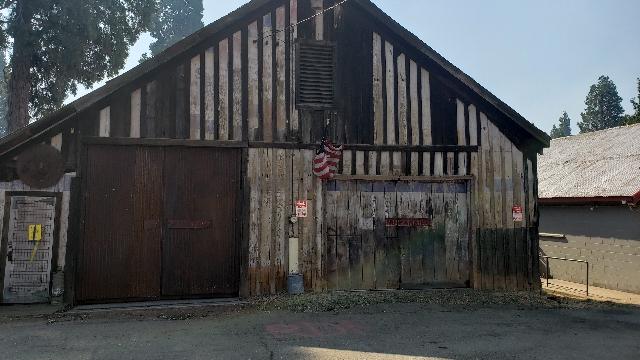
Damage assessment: no_damage